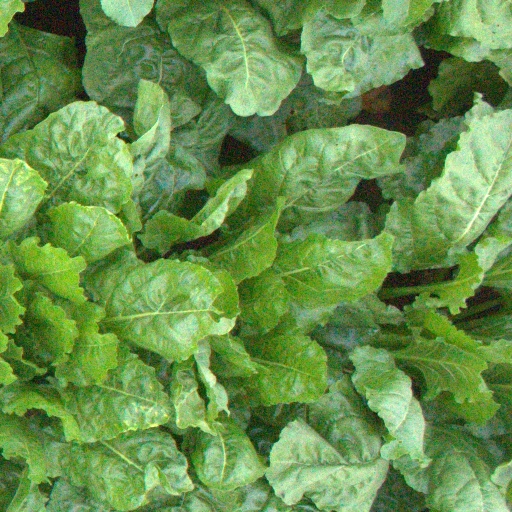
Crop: sugar beet